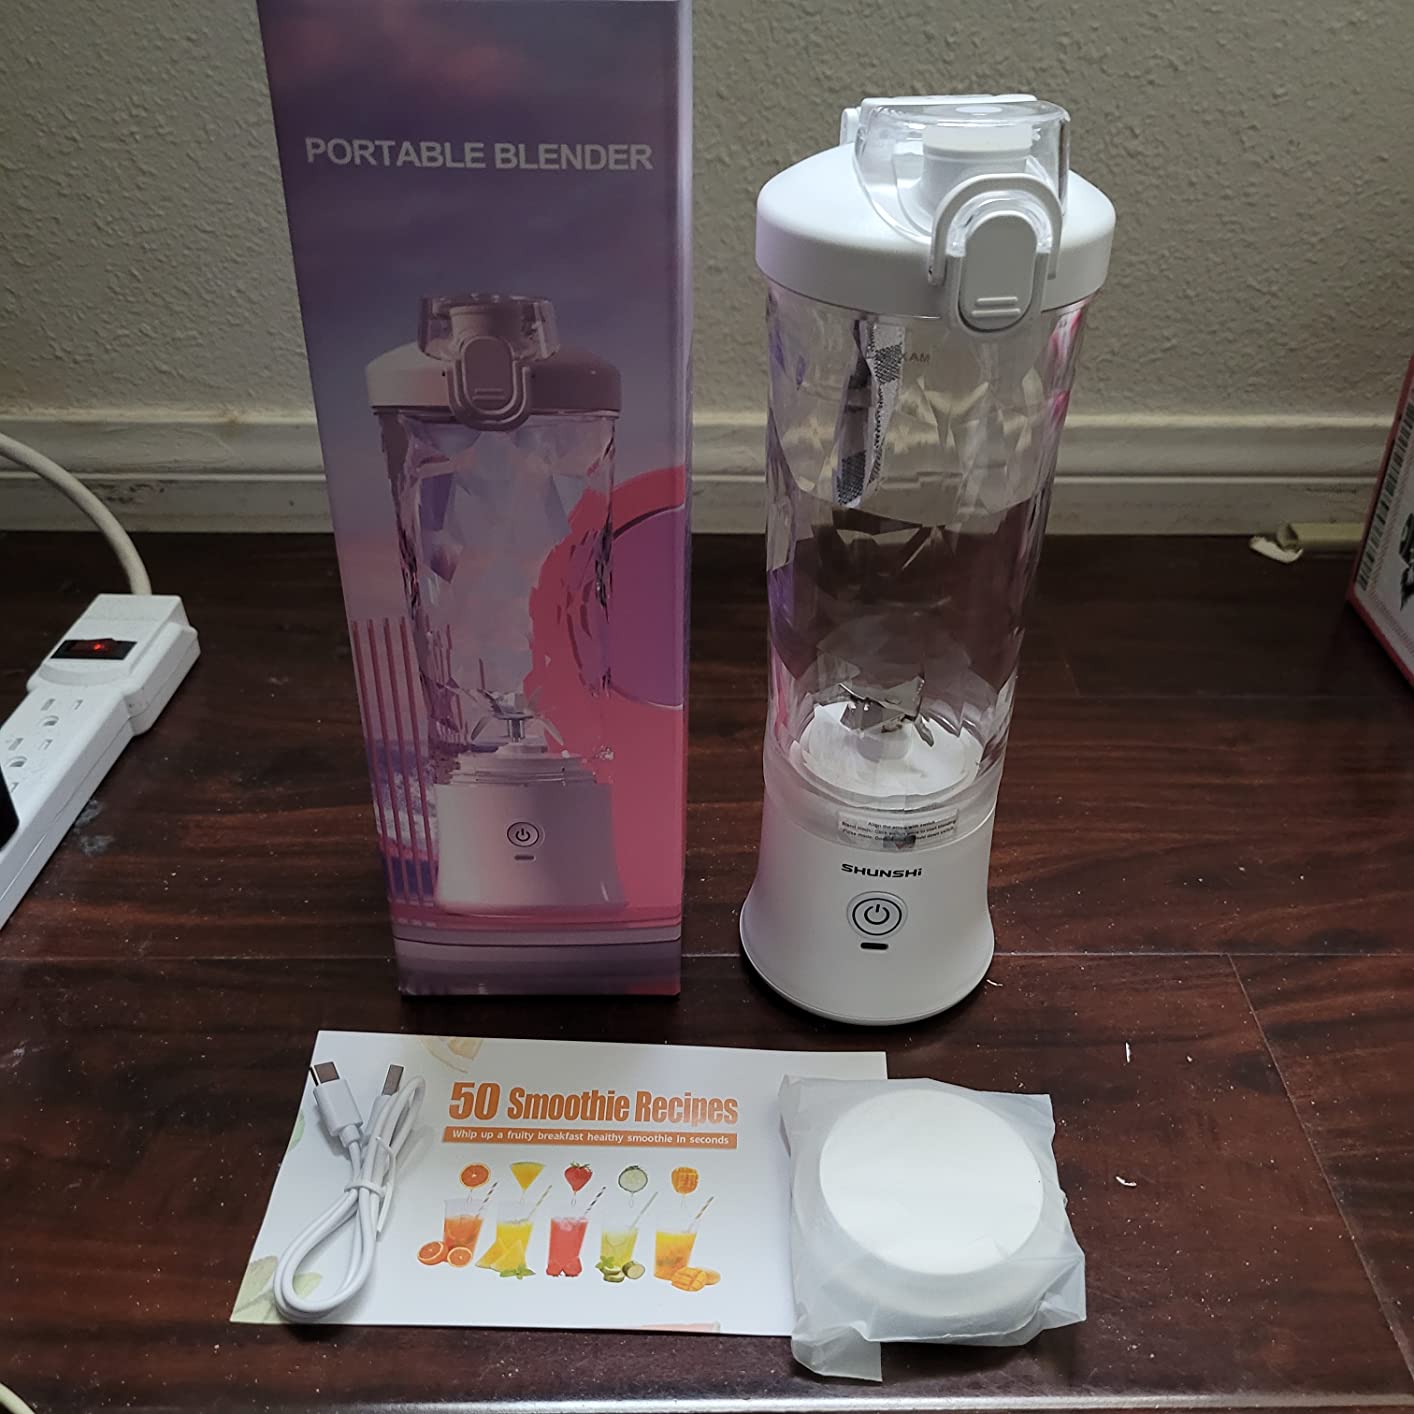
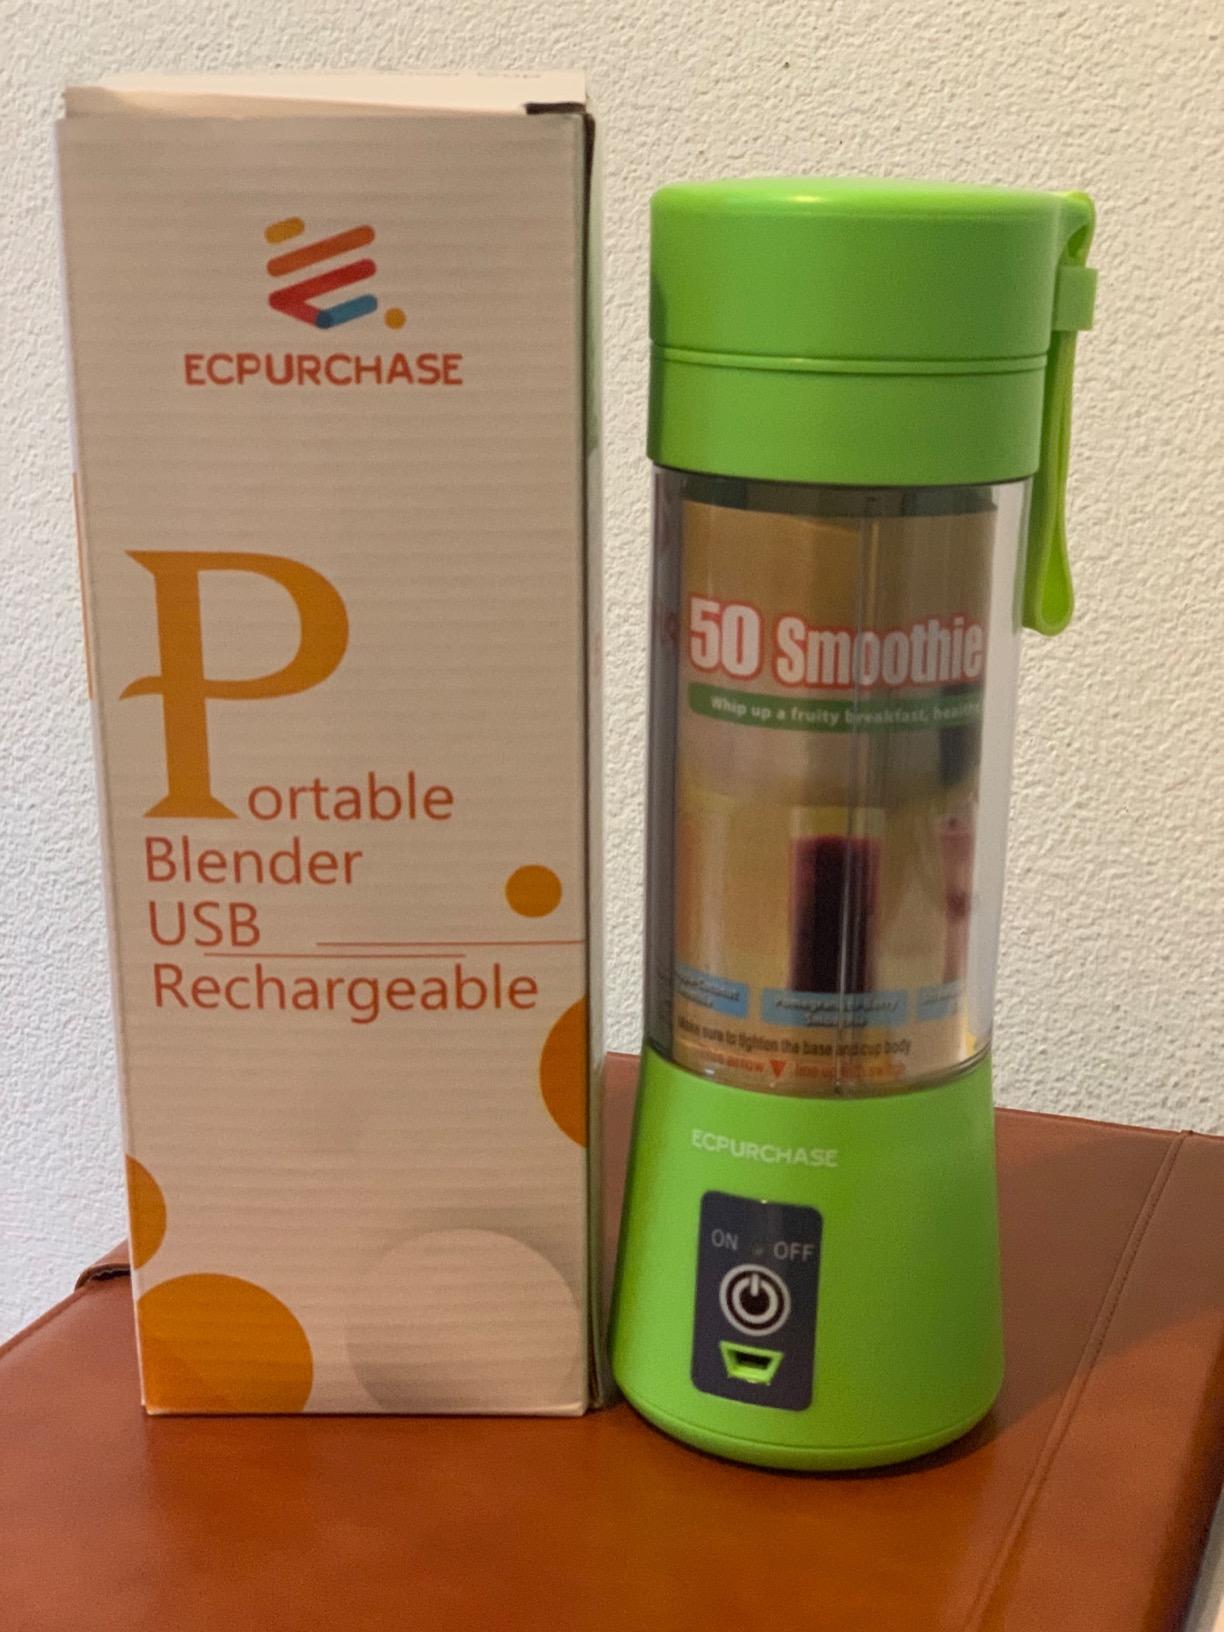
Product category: items_blender
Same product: no